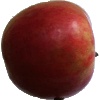
Label: apple_crimson_snow